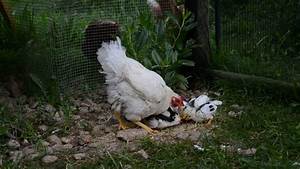
Label: gallina